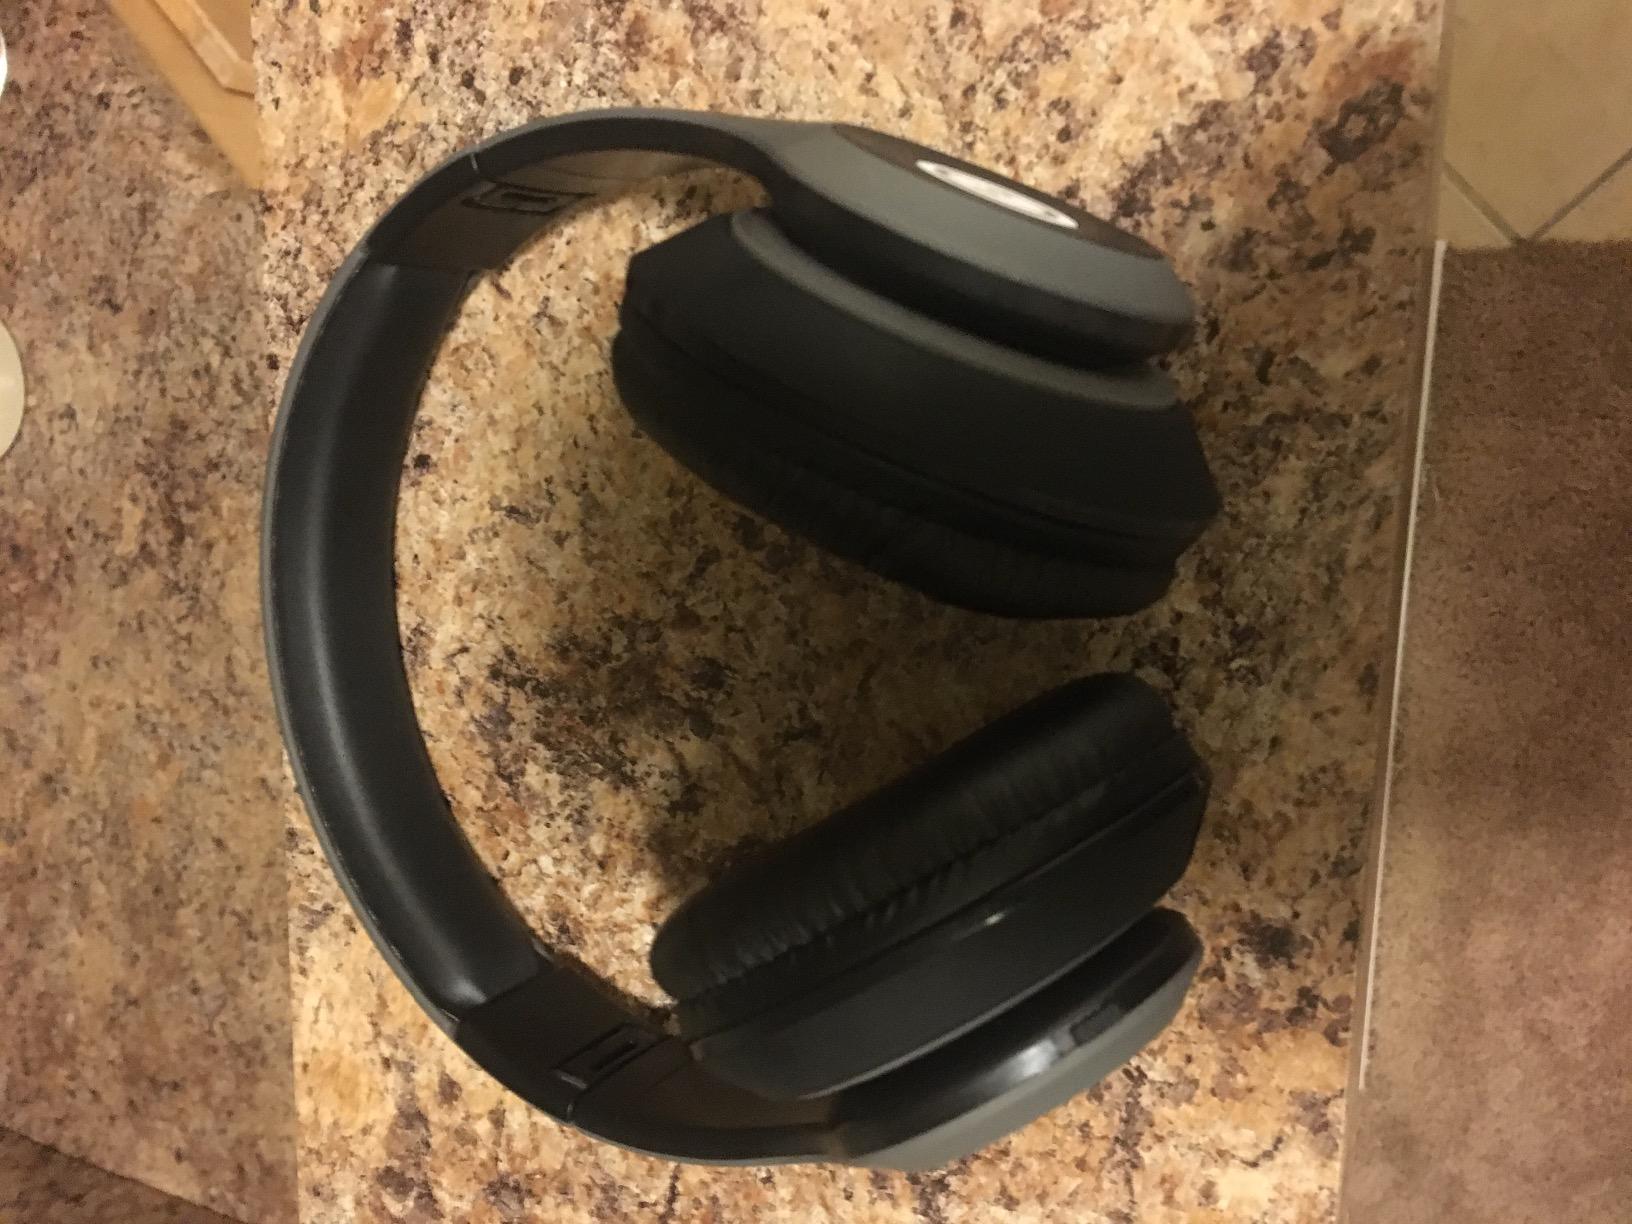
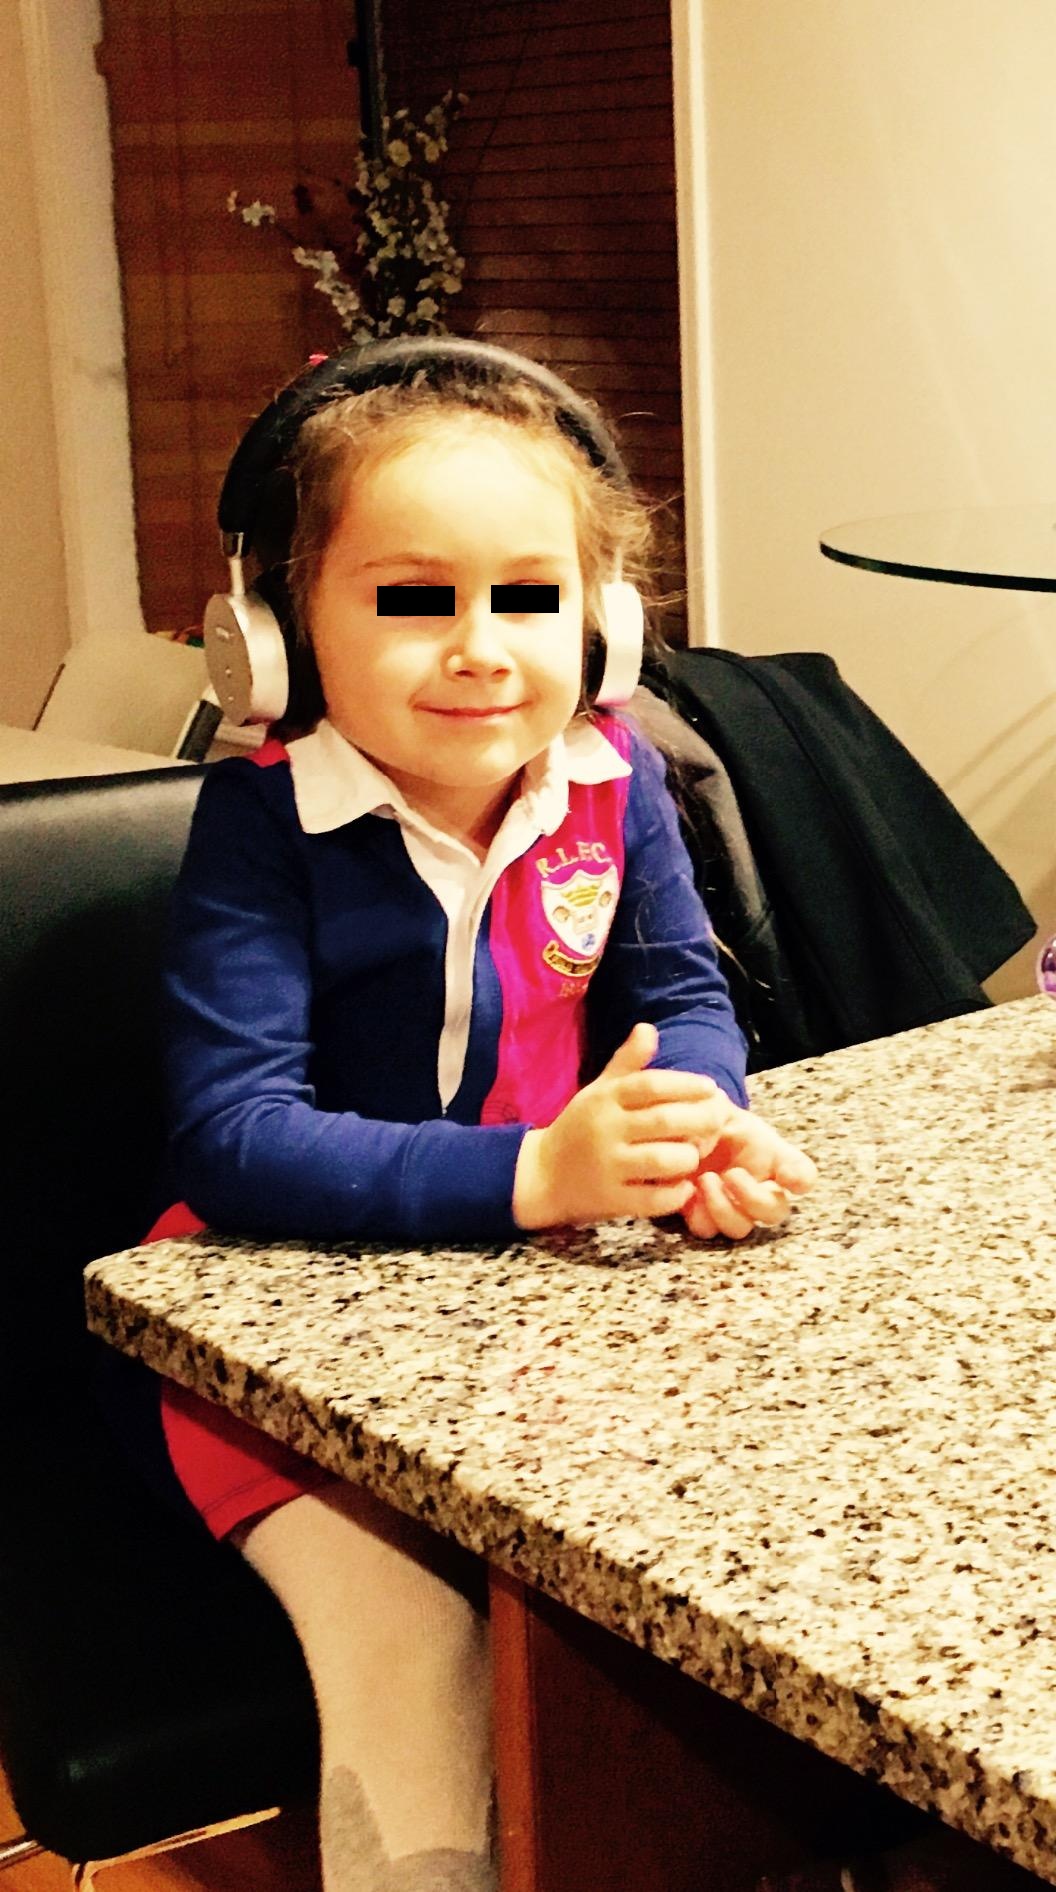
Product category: headphones
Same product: no